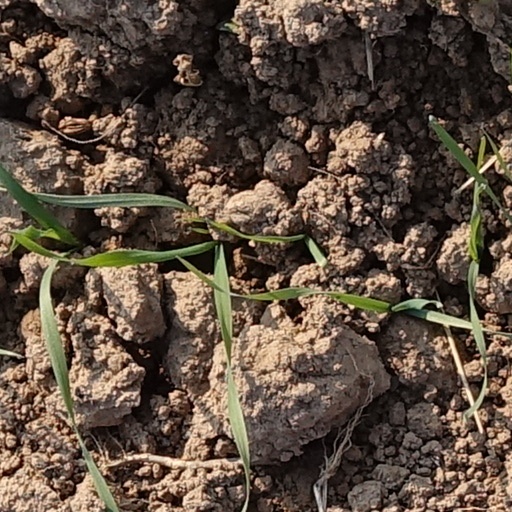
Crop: wheat